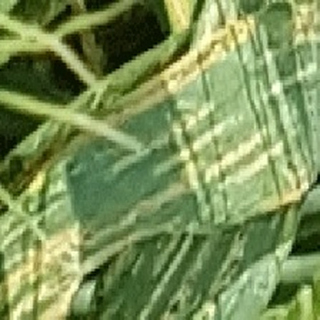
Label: wheat_yellow_rust